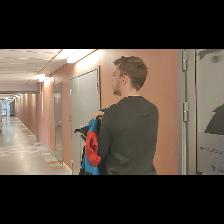
Label: Human